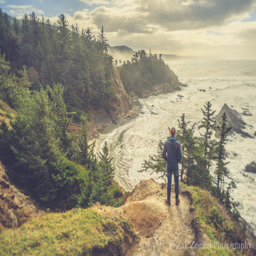
day on the place unknown